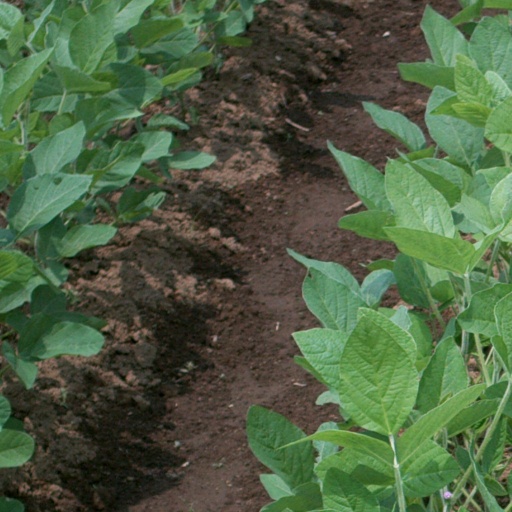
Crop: soybean